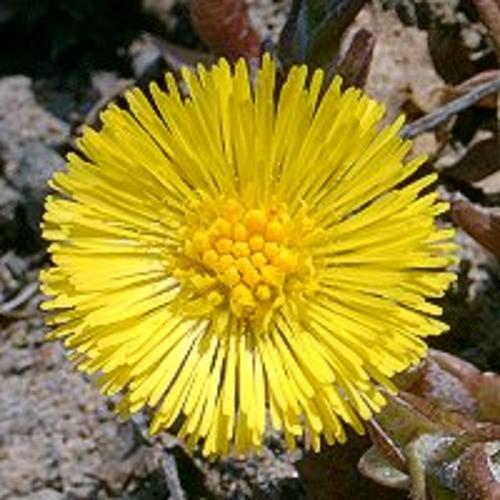
Label: colt's foot